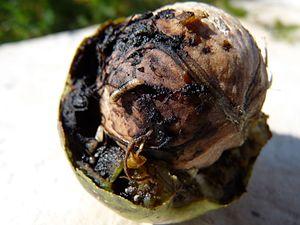
Rhagoletis completa sur une noix
Rhagoletis completa est une espèce d'insectes diptères de la famille des Tephritidae, originaires d'Amérique du Nord.